Aesop (brand)

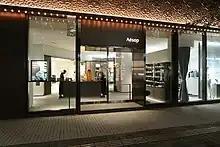
Aesop in Hibiya Chanter, Tokyo, Japan

Aesop retail stores are considered to place local relevance and understatement as a priority in their design. Notable designers and architects have been involved in the creation of Aesop stores. In 2008, British designer Ilse Crawford designed the first London-based store for the brand, located in a Victorian Grade II listed mansion block in Mayfair. The store was noted for its restoration of a historic building with modern additions with brass and ceramic while maintaining original fittings such as the pitch pine floor. In 2021, Odami, a Spanish-Canadian design studio was retained by Aesop to design a new store in Yorkville. Odami described the project as one which paid homage to the history of Yorkville, which retains many homes of Victorian design. The Victorian-style finishing's were noted, as was the design's minimalist approach.